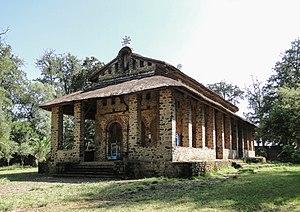
Église Debré Berhan Sélassié, Gondar, Éthiopie
L'église Debré Berhan Sélassié, « mont de la lumière de la Trinité », est une ancienne et très célèbre église éthiopienne orthodoxe située sur une colline à la limite nord, vers le nord-est de la ville de Gondar, en Éthiopie. Elle se trouve au centre de la zone conventuelle.
Gondar est une ville et un wereda d'Éthiopie. C'est l'une des anciennes capitales de l'Éthiopie. Située au nord-est du lac Tana, traversée par une petite rivière, la ville se trouve dans l'ancienne province de Bégemeder, ou province du Gondar.